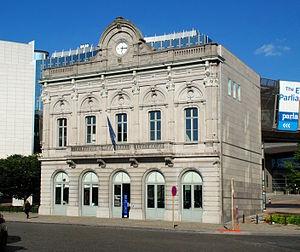
Belgique - Bruxelles - Ancienne gare de Bruxelles-Quartier-Léopold (architecte Gustave Saintenoy - éclectisme)
Cet article recense le patrimoine immobilier protégé à Ixelles. Le patrimoine immobilier protégé fait partie du patrimoine culturel en Belgique.
La gare de Bruxelles-Luxembourg, anciennement dite notamment « Bruxelles Quartier-Léopold », est une gare ferroviaire belge des lignes 161 et 161A située à Ixelles, place du Luxembourg, près de l'Espace Léopold du Parlement européen, dans le quartier Léopold de la ville de Bruxelles.